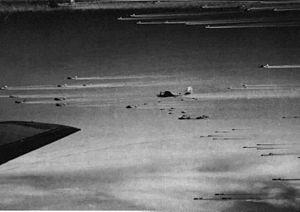
Le blocus de l'Allemagne, aussi connu sous la dénomination de « guerre économique », est un aspect de la Seconde Guerre mondiale, réalisé par le Royaume-Uni, la France et, plus tard, les États-Unis afin de réduire les approvisionnements nécessaires à l’Allemagne pour soutenir son effort de guerre. Bien que principalement constitué d'un blocus naval, la guerre économique, qui faisait partie de la plus large bataille de l'Atlantique a également inclus l'achat de matériel de guerre en provenance de pays neutres pour les empêcher de parvenir à l’ennemi ainsi que l'utilisation généralisée du bombardement stratégique.
L'histoire militaire des États-Unis pendant la Seconde Guerre mondiale débute lorsque les États-Unis entre dans la Seconde Guerre mondiale en déclarant la guerre contre les puissances de l'Axe à la suite de l'attaque japonaise du 7 décembre 1941 contre la base navale américaine de Pearl Harbor.